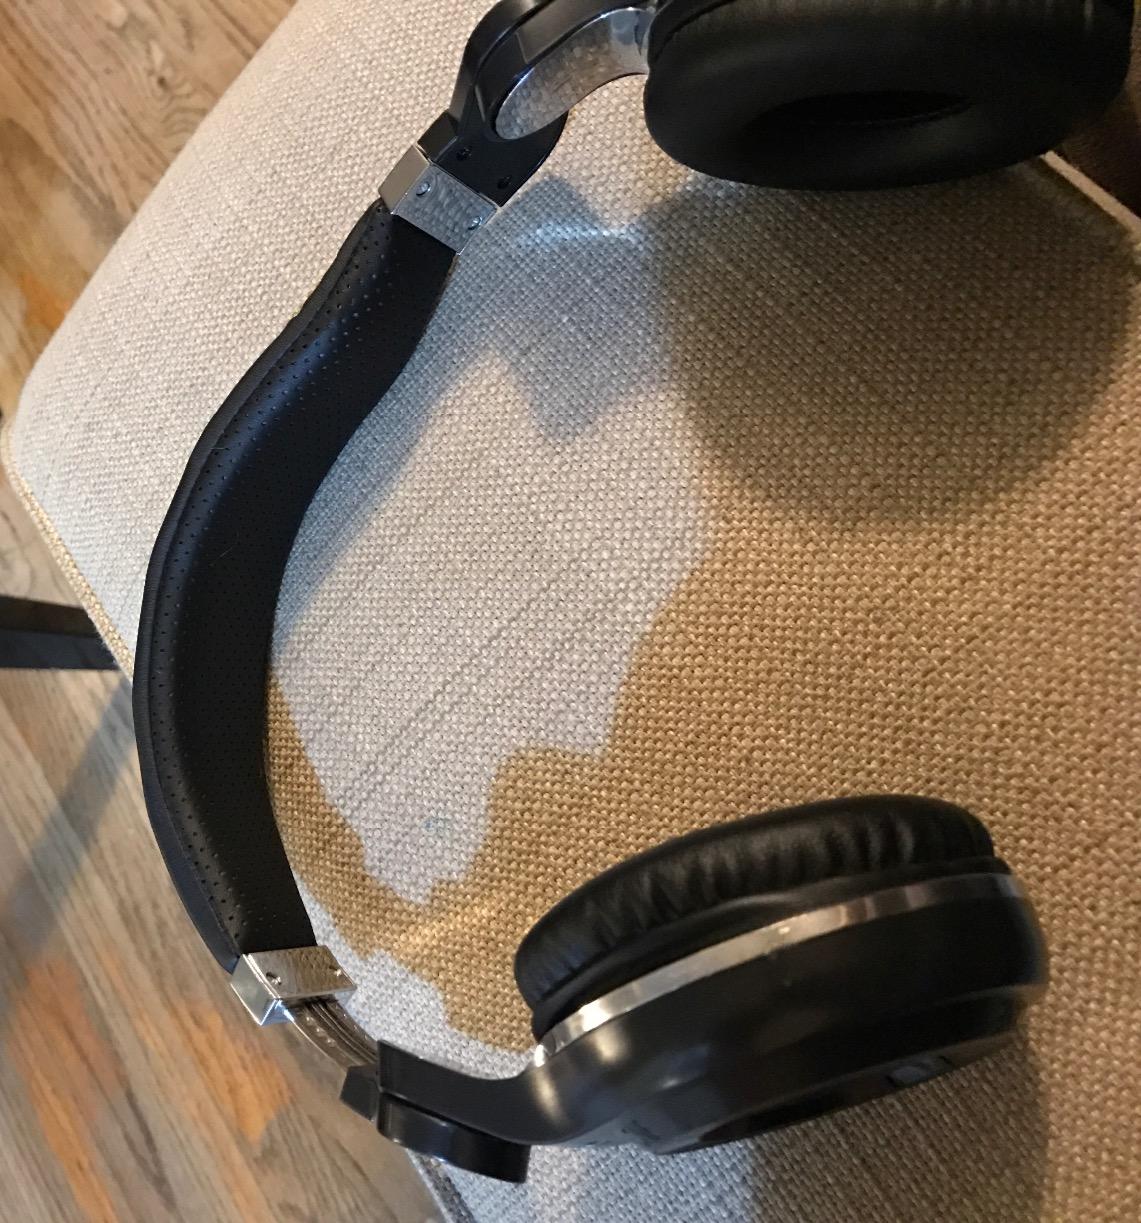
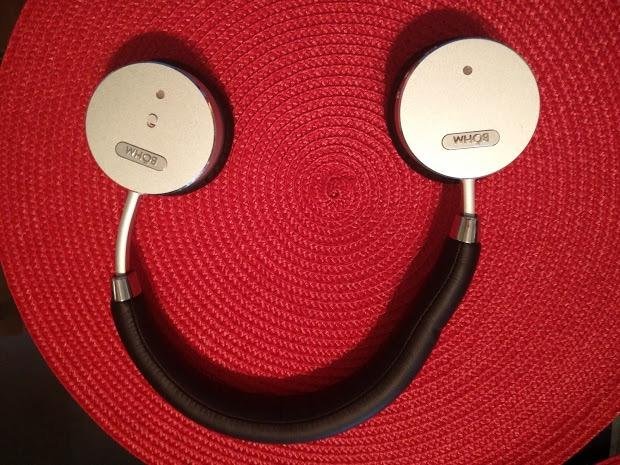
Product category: headphones
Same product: no